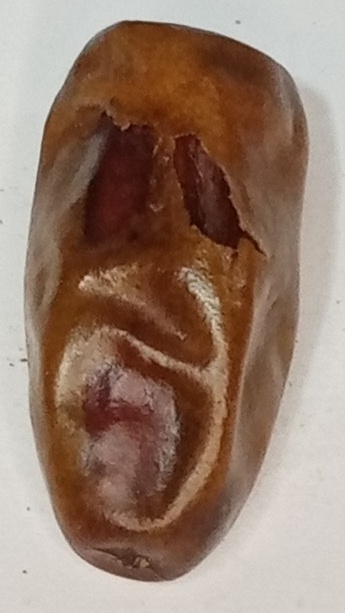
Variety: gajar
Size: small
Grade: grade-3